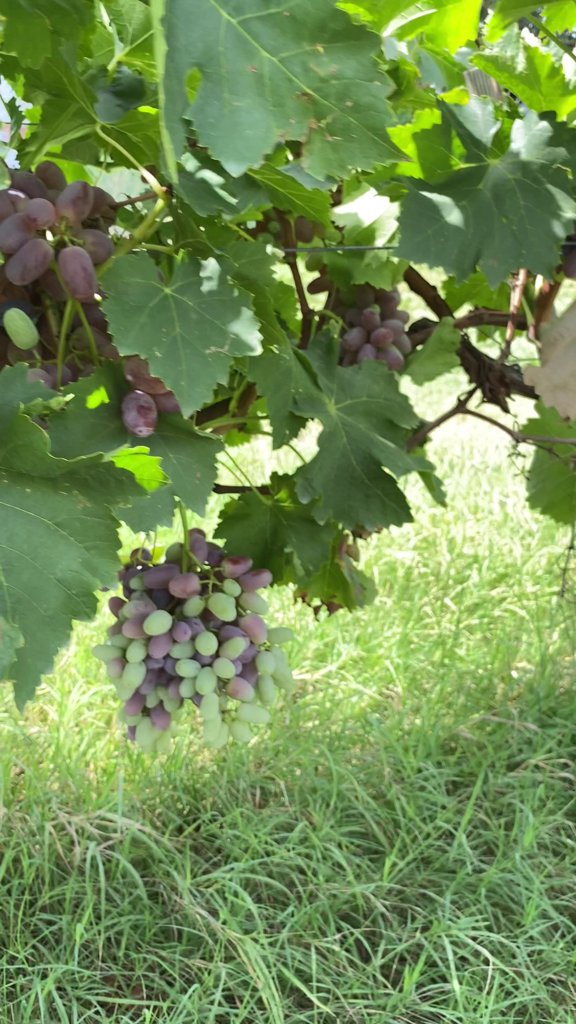
Berries visible: 135
Grape clusters: 3